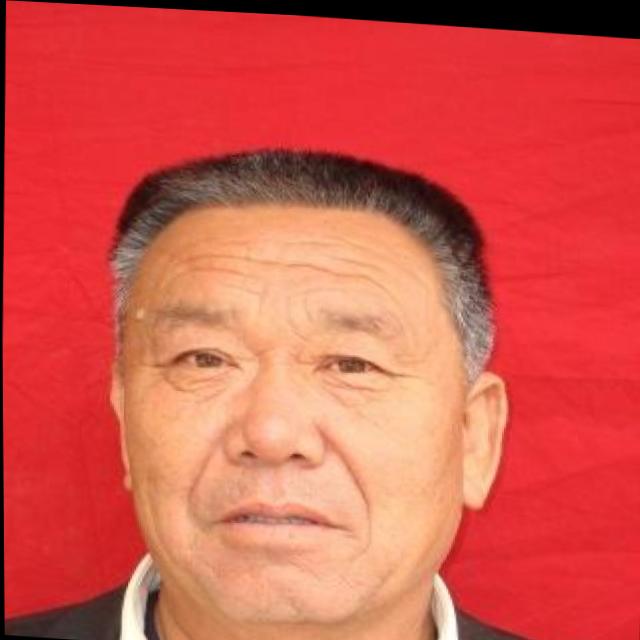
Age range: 65+